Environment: real
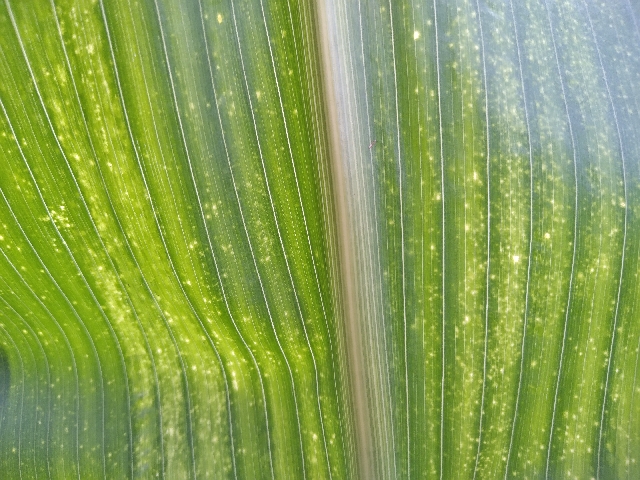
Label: lethal_necrosis